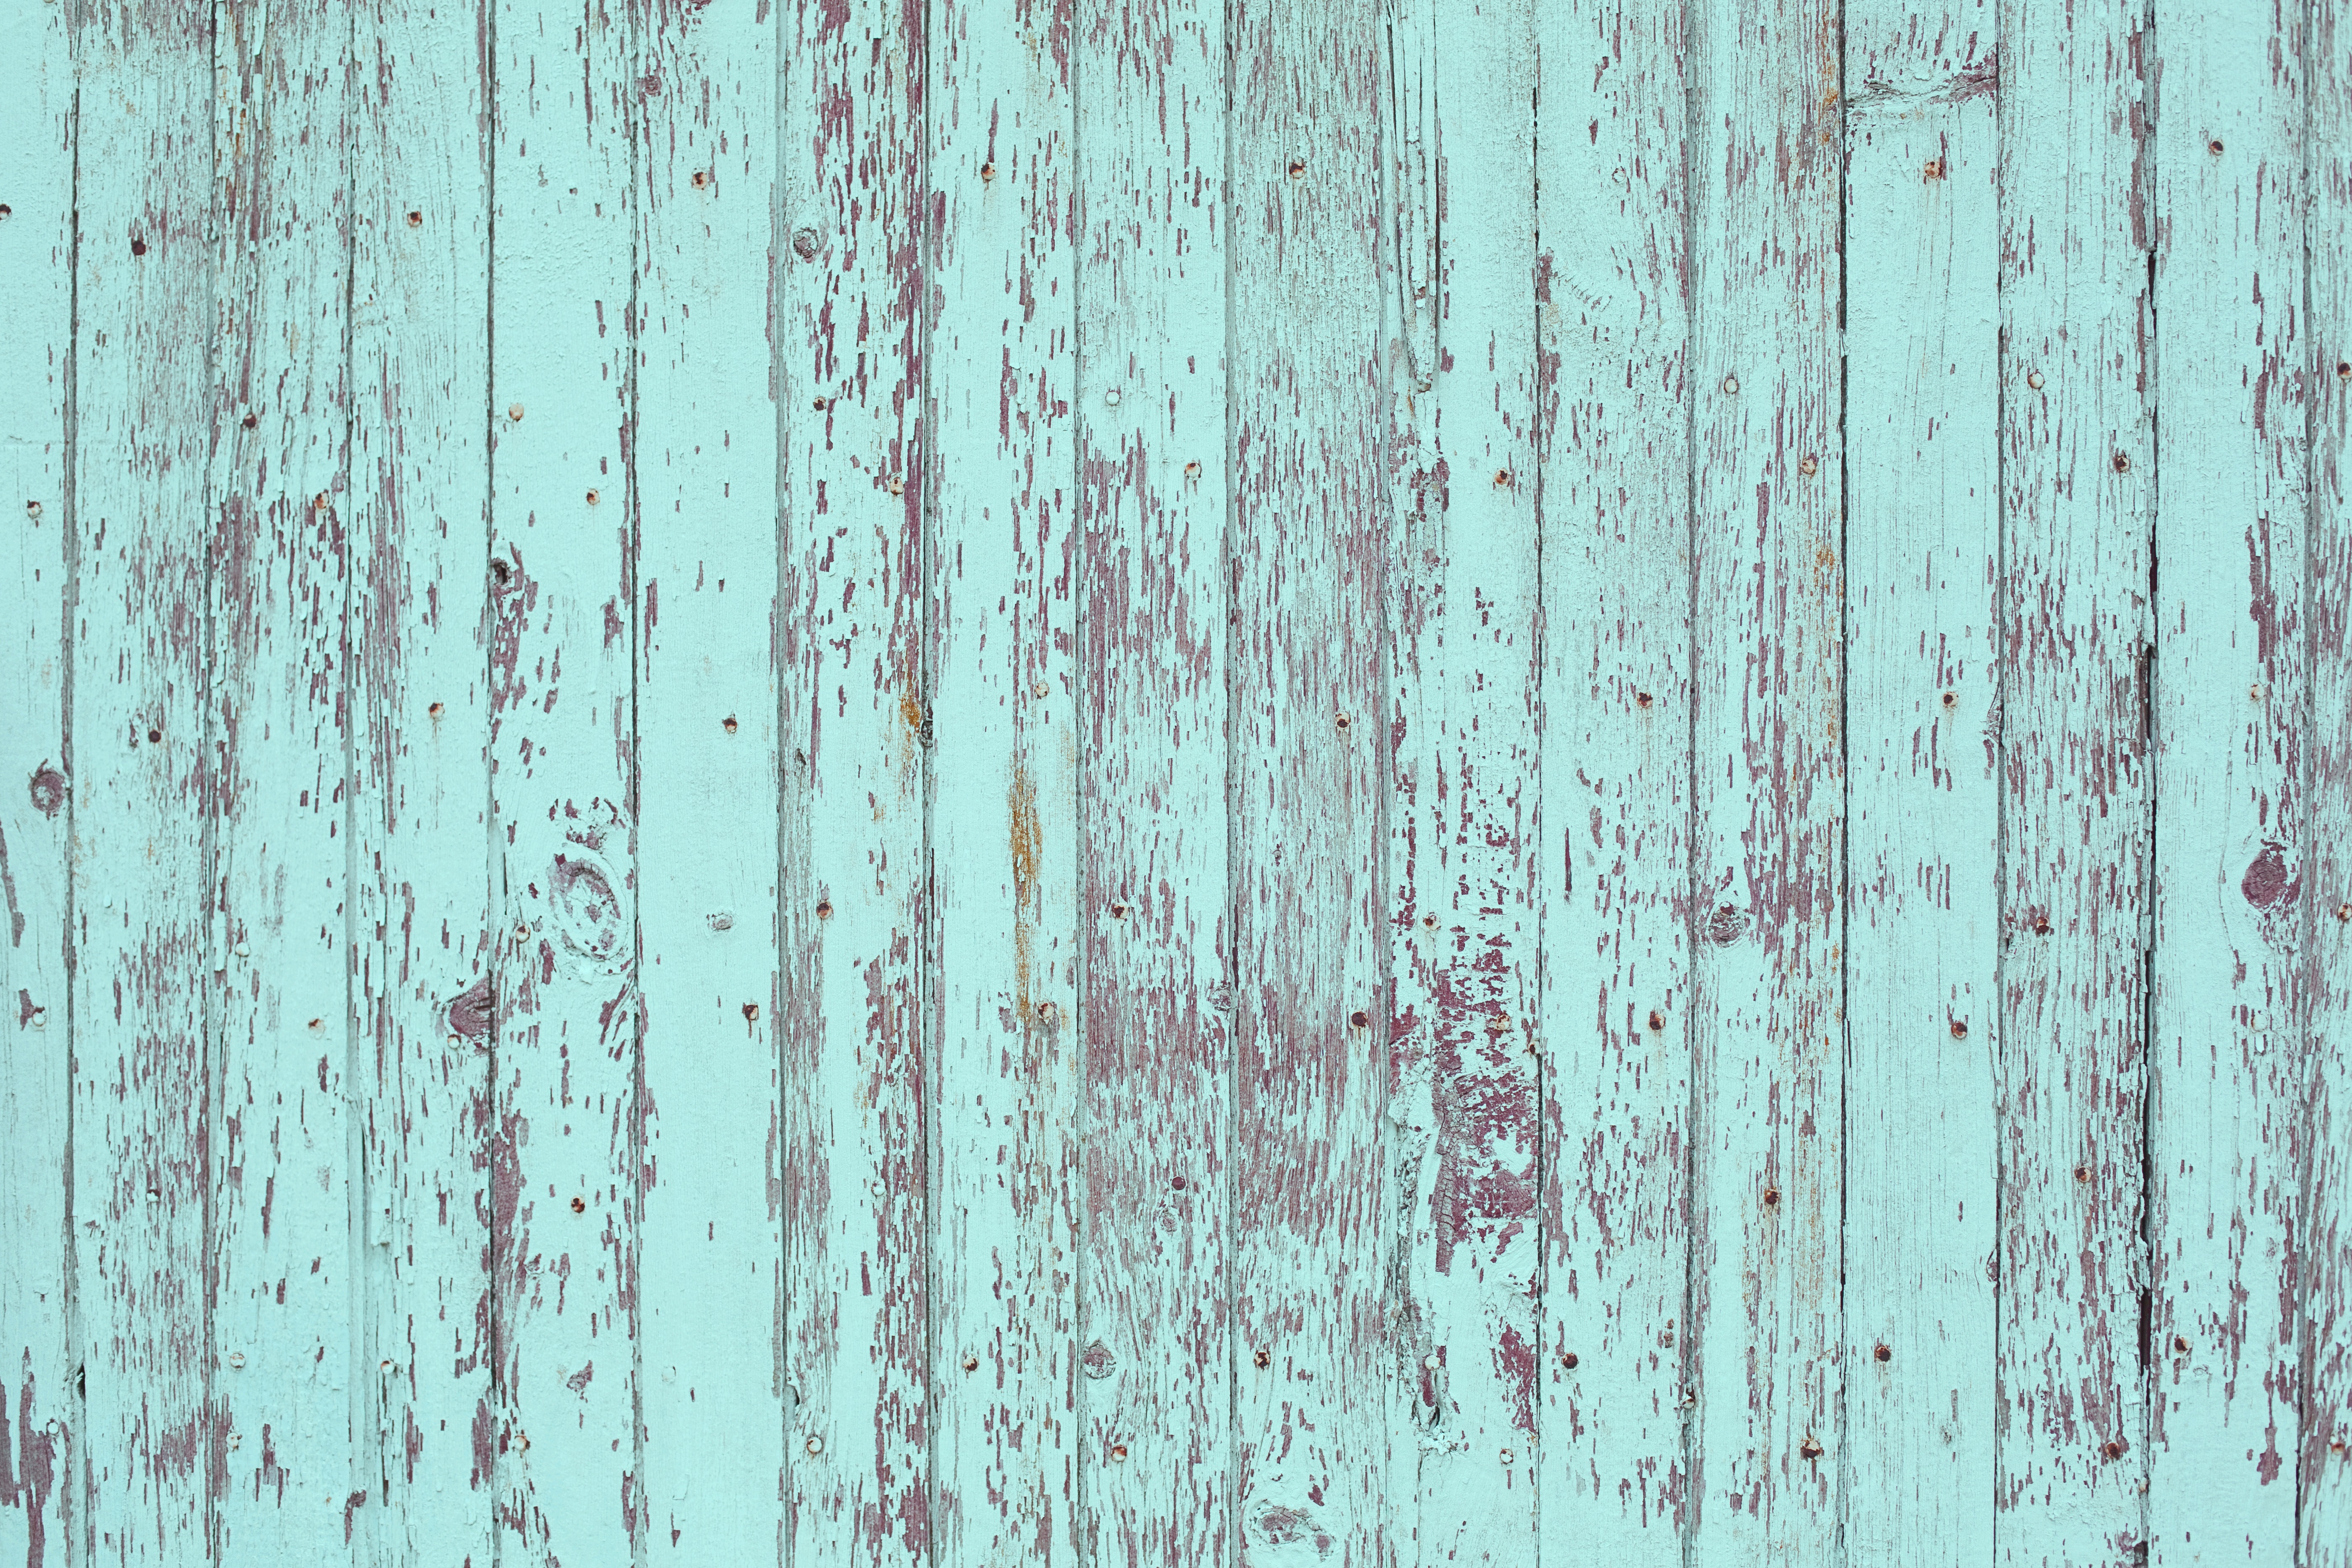
tree, branch, wood, texture, floor, barn, pattern, line, green, blue, background, aqua, plant stem